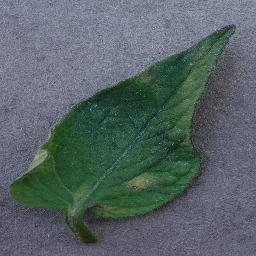
Label: Tomato___Leaf_Mold